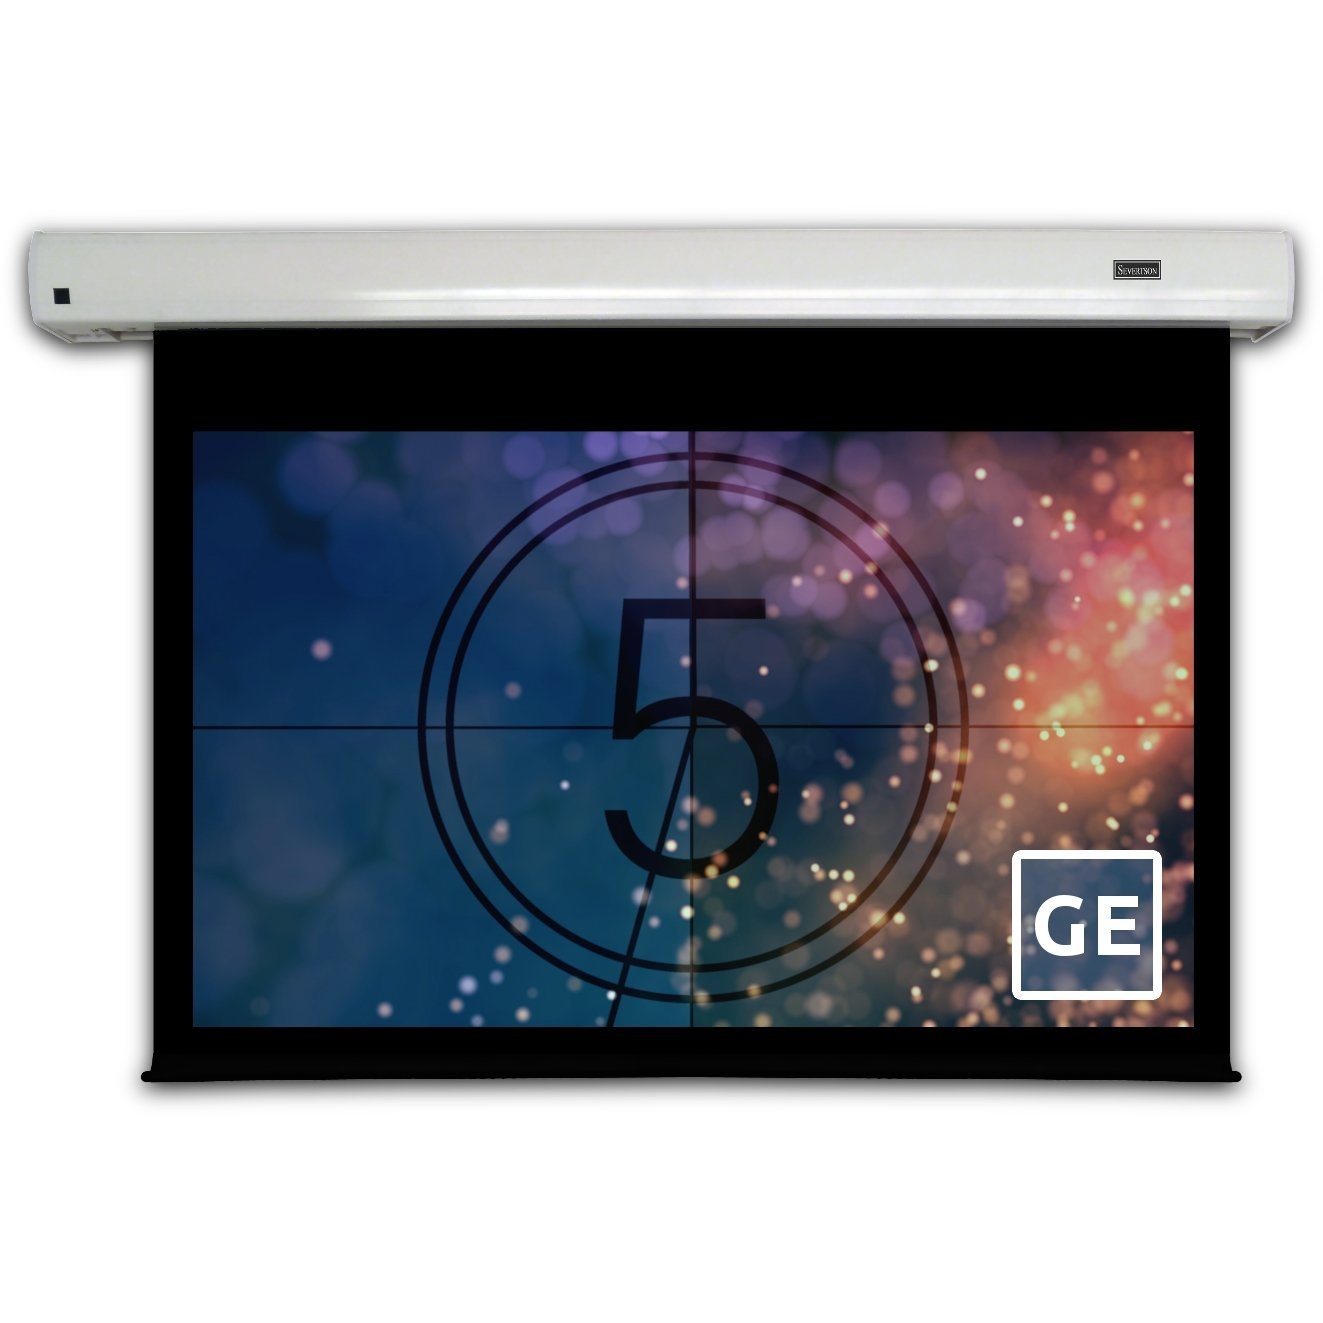
Cinema Series 16:9 92" Matte White
Features Non tab-tensioned viewing surface. Stylish, white, all-aluminum case. Multiple control methods. Wall or ceiling mounted. Eligible for custom build program. What is the Cinema Series? The Cinema Series is a collection of versatile motorized electric projection screens. They are an ideal choice for boardrooms, classrooms and other settings where a high-performance, affordable, retractable projection screen is needed. Experience Cinema The Cinema Series projection screens are designed for versatile applications - four control methods (manual button, IR remote, RS-232, and 12v trigger) come built-in to every screen, so you can control the screen without limitations or having to purchase additional components. The Cinema Series is beautifully designed from its core. The custom high-powered, low-noise motor is built for reliable, long-lasting performance. The case is crafted from high-grade aluminum and powder-coated white for a light, aesthetically-pleasing appearance. Exceptional Contrast The Cinema Series offer several fiberglass-backed projection surfaces to meet the needs for your application. One of these options specifically engineered for ambient-lit rooms is Matte Grey. Matte Grey is designed to enhance the contrast in the projected image, reducing image washout that normally occurs in multi-use environments. Viewers will be drawn in by the clarity and sharpness of the projected image. The Cinema Series offers white, grey, and passive 3D materials that are fiberglass-backed for improved image stability. Documentation Cinema Series Manual Cinema Series Flyer Cinema Series Drawing Cinema Series Mounting Bracket Dimensions Trigger Connection Pin-Out and RS-232 Codes
Brand: Severtson Screens
Category: Electronics > Video > Video Accessories > Projector Accessories > Projection Screens